James R. Sheffield

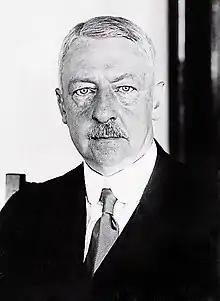
James Rockwell Sheffield, press photo, upon selection as ambassador to Mexico, 1924

In 1924, he was selected to serve as Ambassador to Mexico, with Hughes playing a leading role in obtaining the appointment from President Coolidge. Sheffield served until 1927 and earned notoriety for expressing racist views of and contempt for individuals in the Mexican government. In 1925, he acted on his own to reprimand Mexico's government for its support of Augusto César Sandino's revolutionary movement in Nicaragua, which complicated the Coolidge administration's efforts to maintain a policy of non-confrontation with Mexico. Sheffield was replaced by Dwight Morrow, who received favorable publicity for his work to create a friendly relationship with President Plutarco Elías Calles.